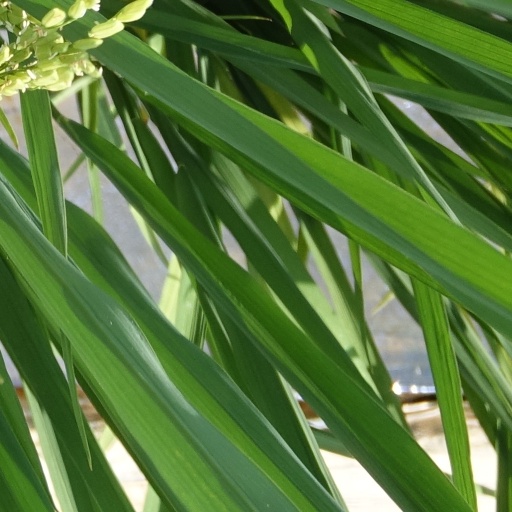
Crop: rice